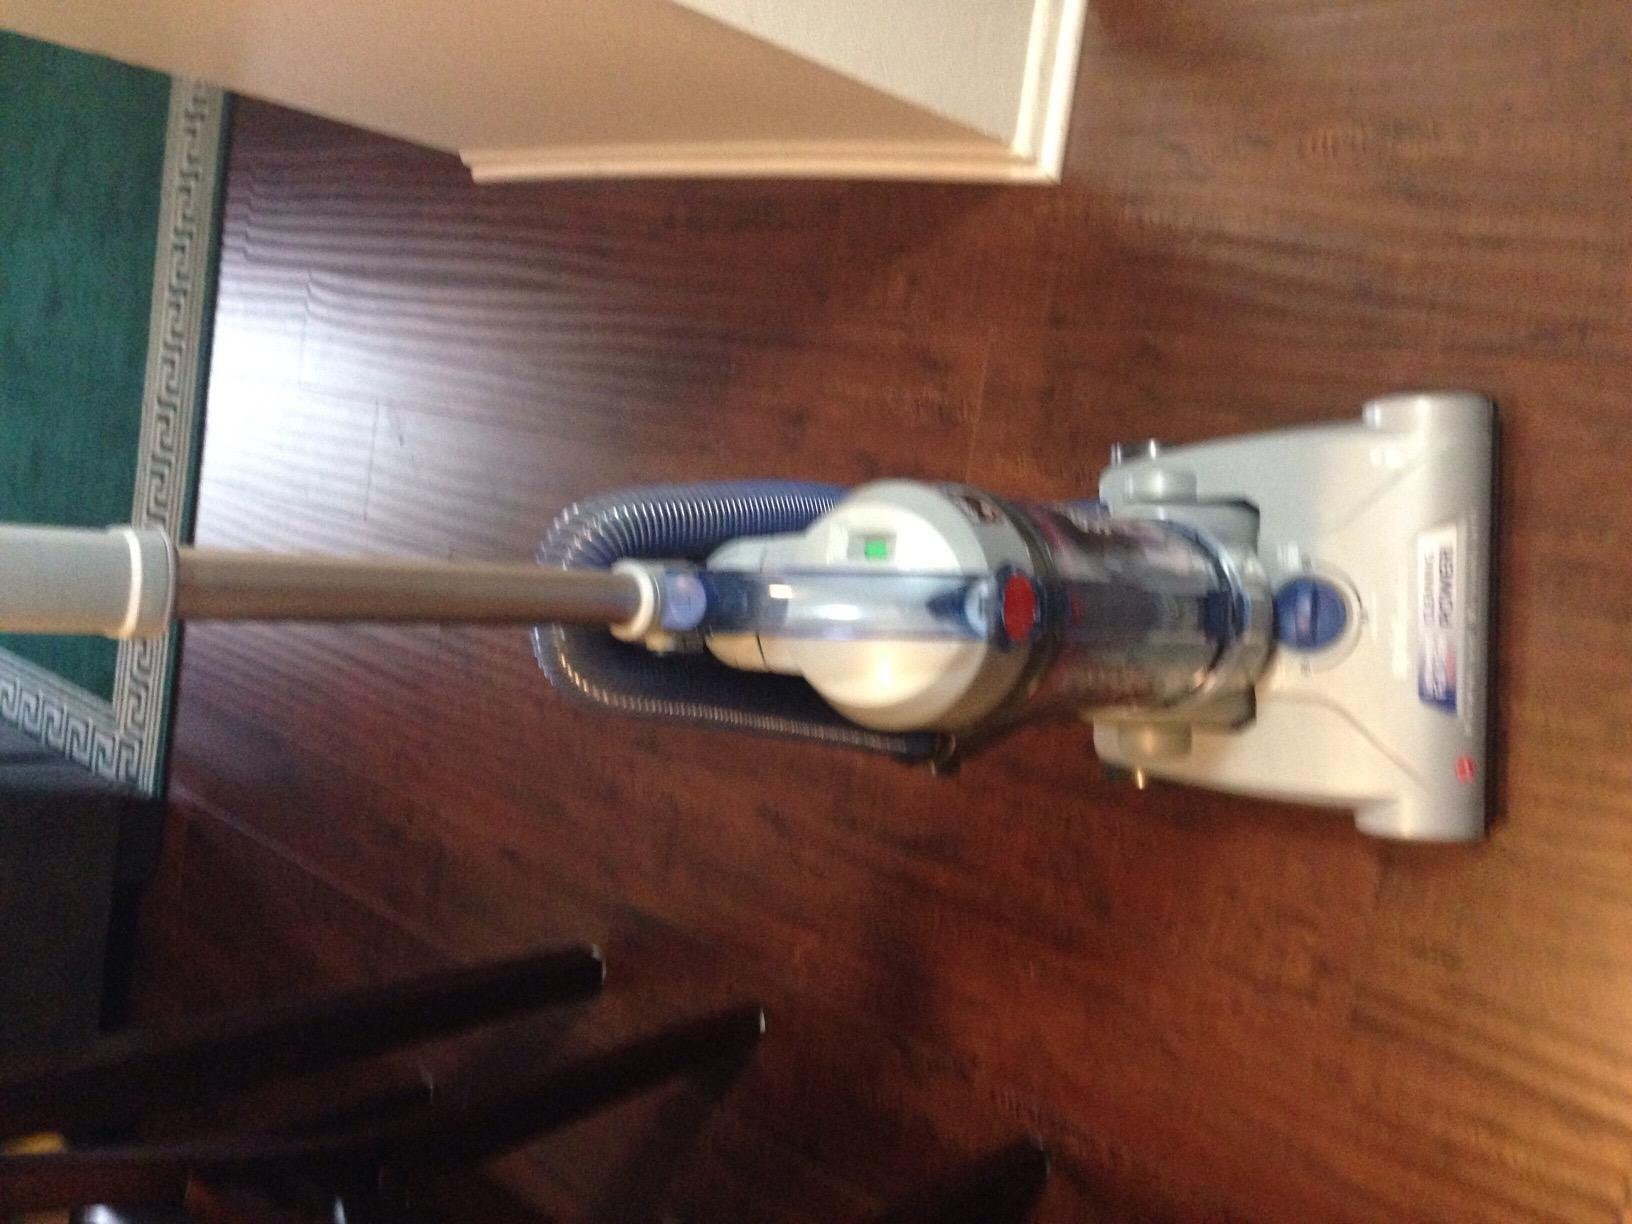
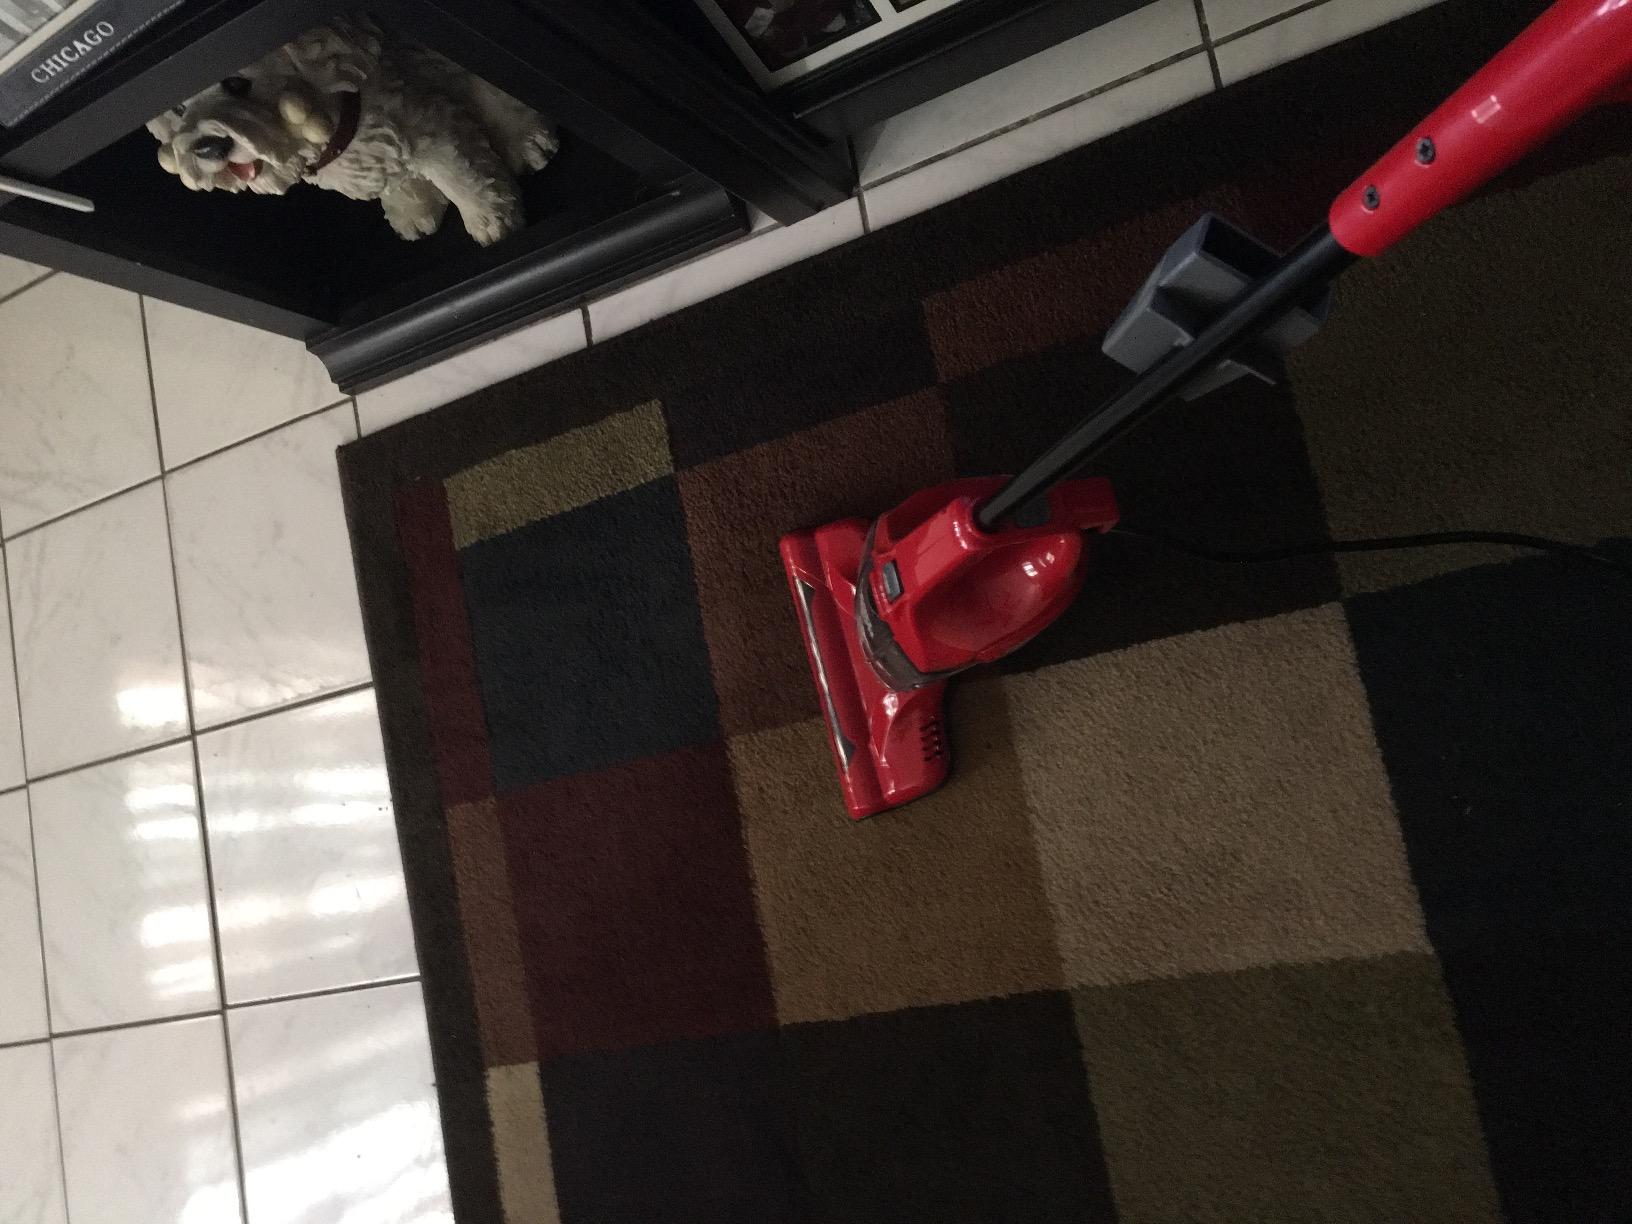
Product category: items_vacuum
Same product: no